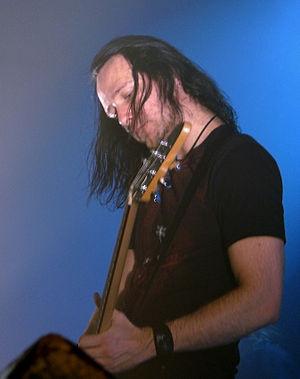
Dark Tanquillity, groupe suédois de Death Metal mélodique, en concert à la Locomotive, à Paris, le 28 Octobre 2008. Niklas Sundin à la guitare.